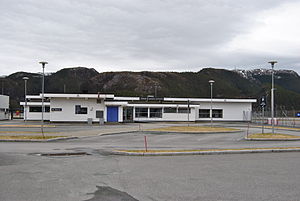
Namsos Lufthavn
Namsos Lufthavn, Høknesøra er en regional lufthavn beliggende langs floden Namsen, lige udenfor byen Namsos i Nord-Trøndelag fylke i Norge. Lufthavnen betjenes af Dash 8-fly fra Widerøe. Den ejes og drives af Avinor.